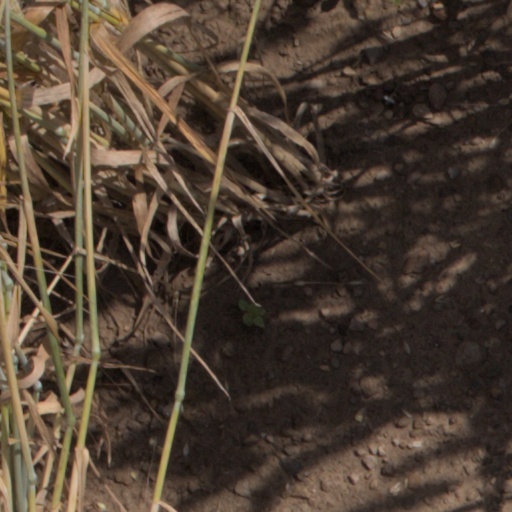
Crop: wheat